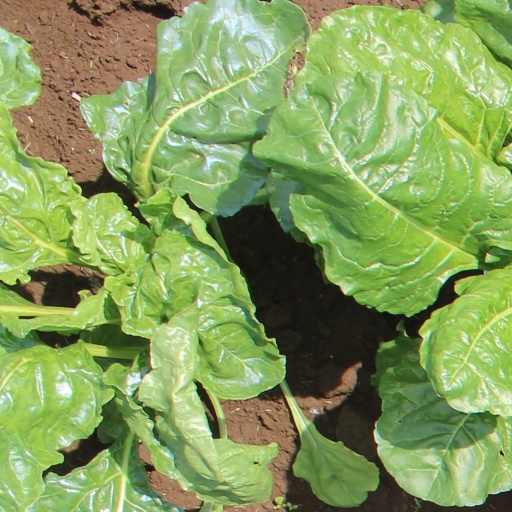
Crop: sugar beet